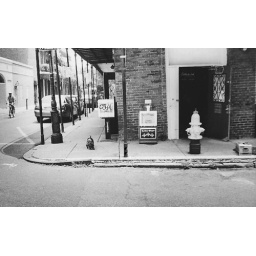
Someones dog just wandering on a quiet street in the French Quarter in New Orleans